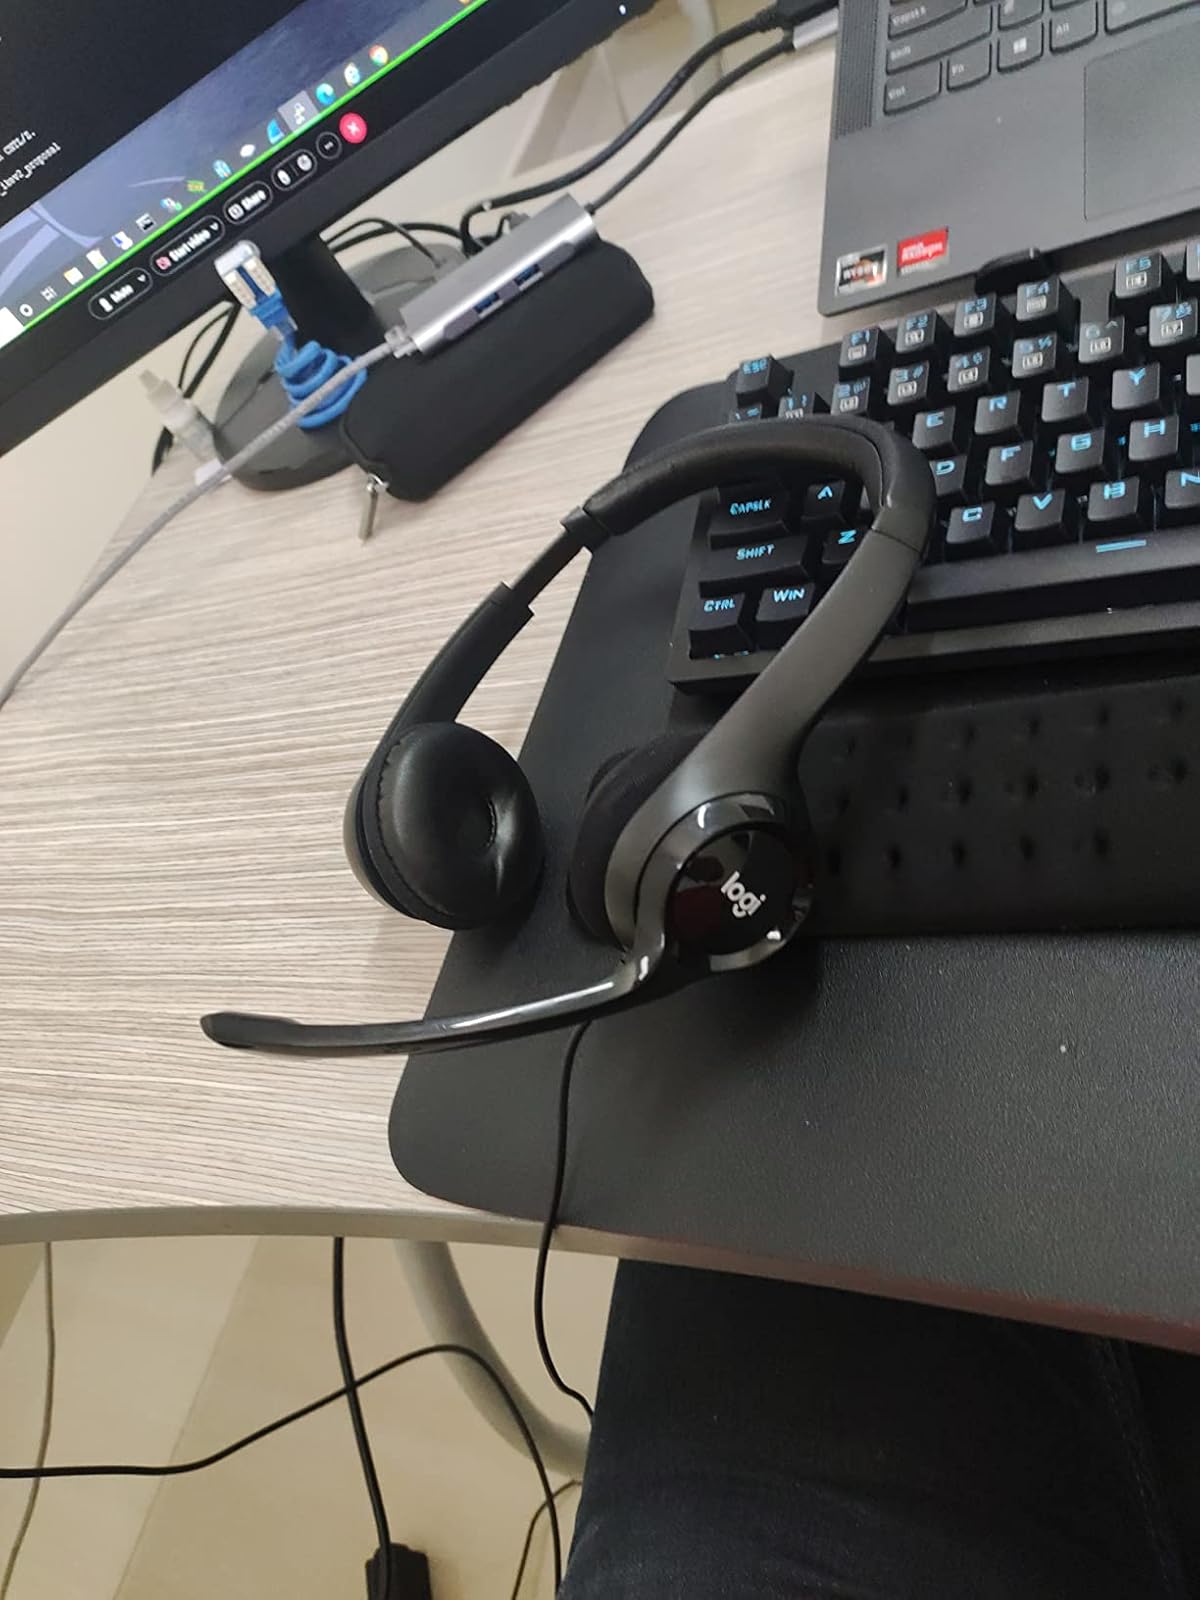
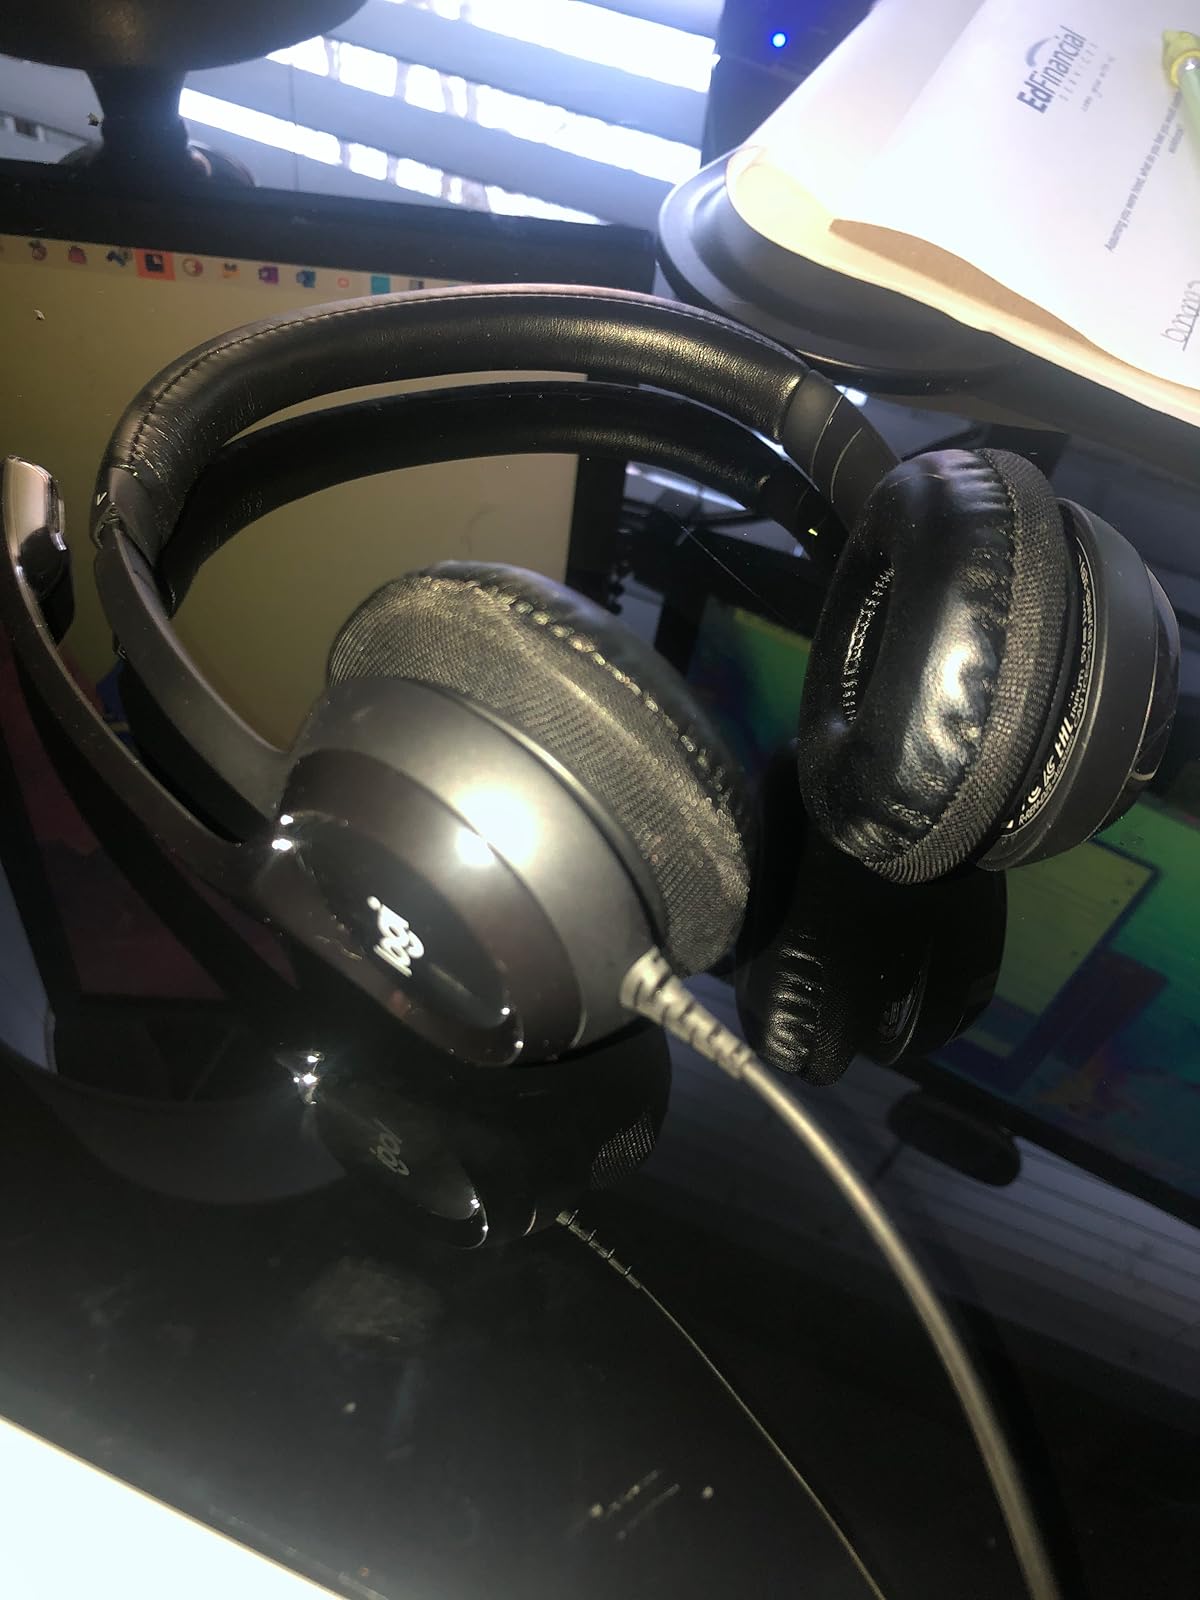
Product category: headphones
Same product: yes